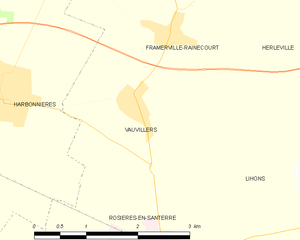
Carte des communes françaises Vauvillers